Aubrey de Grey

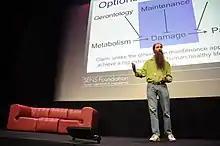
Aubrey de Grey explaining the SENS approach in a talk in 2010

, de Grey's work centered on a detailed plan called strategies for engineered negligible senescence (SENS), which is aimed at preventing age-related physical and cognitive decline. In March 2009, he co-founded the SENS Research Foundation (named SENS Foundation until early 2013), a non-profit organisation based in California, United States, where he served until 2021 as Chief Science Officer. The foundation "works to develop, promote and ensure widespread access to regenerative medicine solutions to the disabilities and diseases of aging", focusing on the strategies for engineered negligible senescence. Before March 2009, the SENS research program was mainly pursued by the Methuselah Foundation, co-founded by de Grey.